Edward Gómez

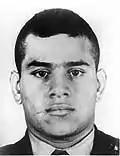
Edward Gómez, Medal of Honor recipient

Private First Class Edward Gómez (August 10, 1932 – September 14, 1951) was a United States Marine from Omaha, Nebraska who posthumously received the Medal of Honor — the United States' highest decoration for valor — for gallantly sacrificing his life to save the lives of four fellow Marines on his machine gun team during the Battle of the Punchbowl. PFC Gomez was the 18th Marine to receive the Medal of Honor for heroism during the Korean War.